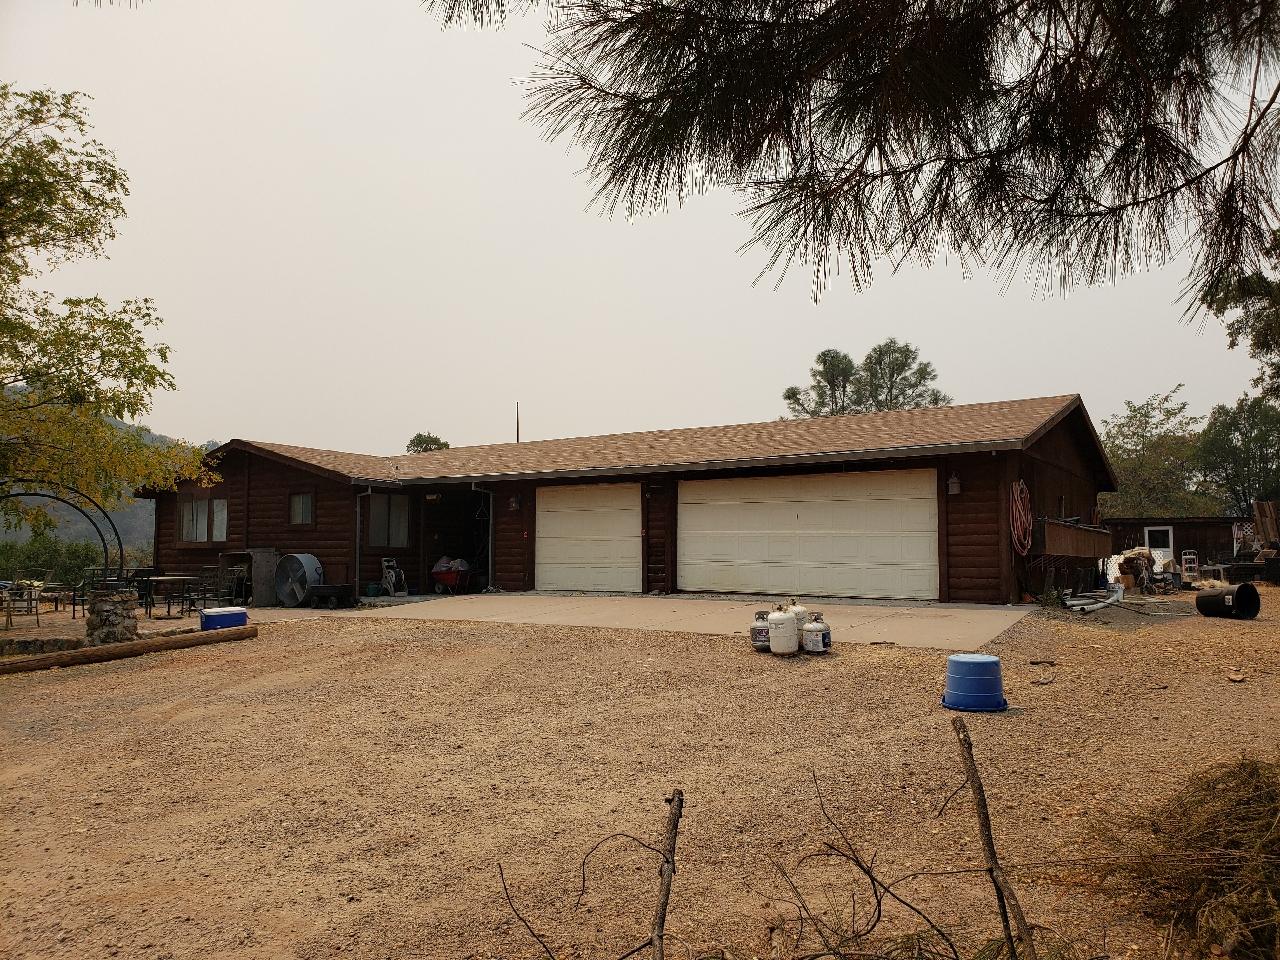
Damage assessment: no_damage